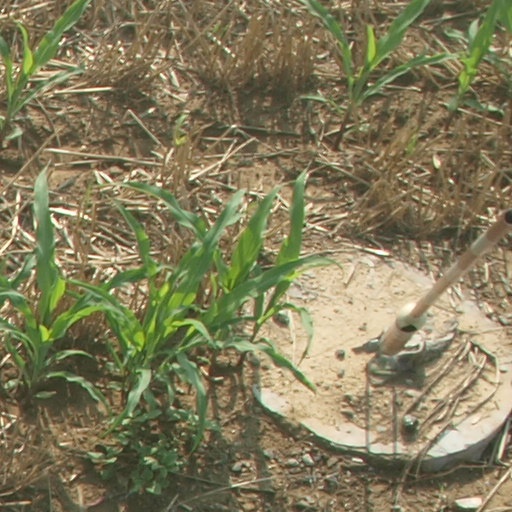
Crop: maize; corn